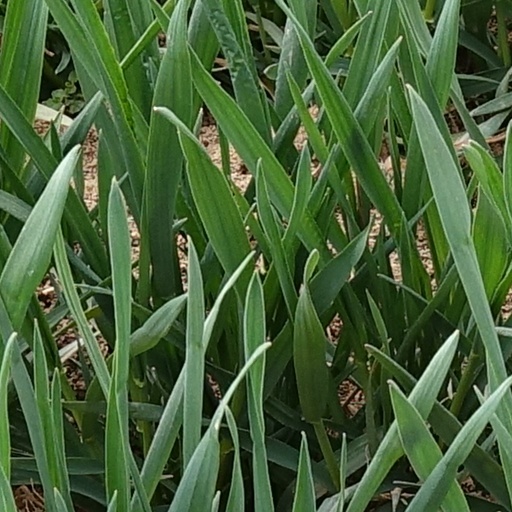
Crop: wheat